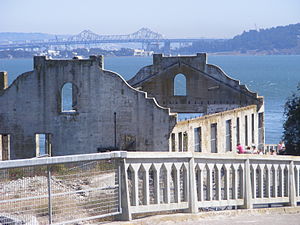
Alcatraz Federal Penitentiary / Andre bygninger / Social Hall
Ruinerne af Social Hall på Alcatraz
Alcatraz Federal Penitentiary eller United States Penitentiary, Alcatraz Island, ofte blot kaldet Alcatraz, var et føderalt fængsel af højeste sikkerhedsklasse på Alcatraz Island, to kilometer ud for kysten ved San Francisco i Californien i USA. Fængslet blev drevet fra 1934 til 1963.